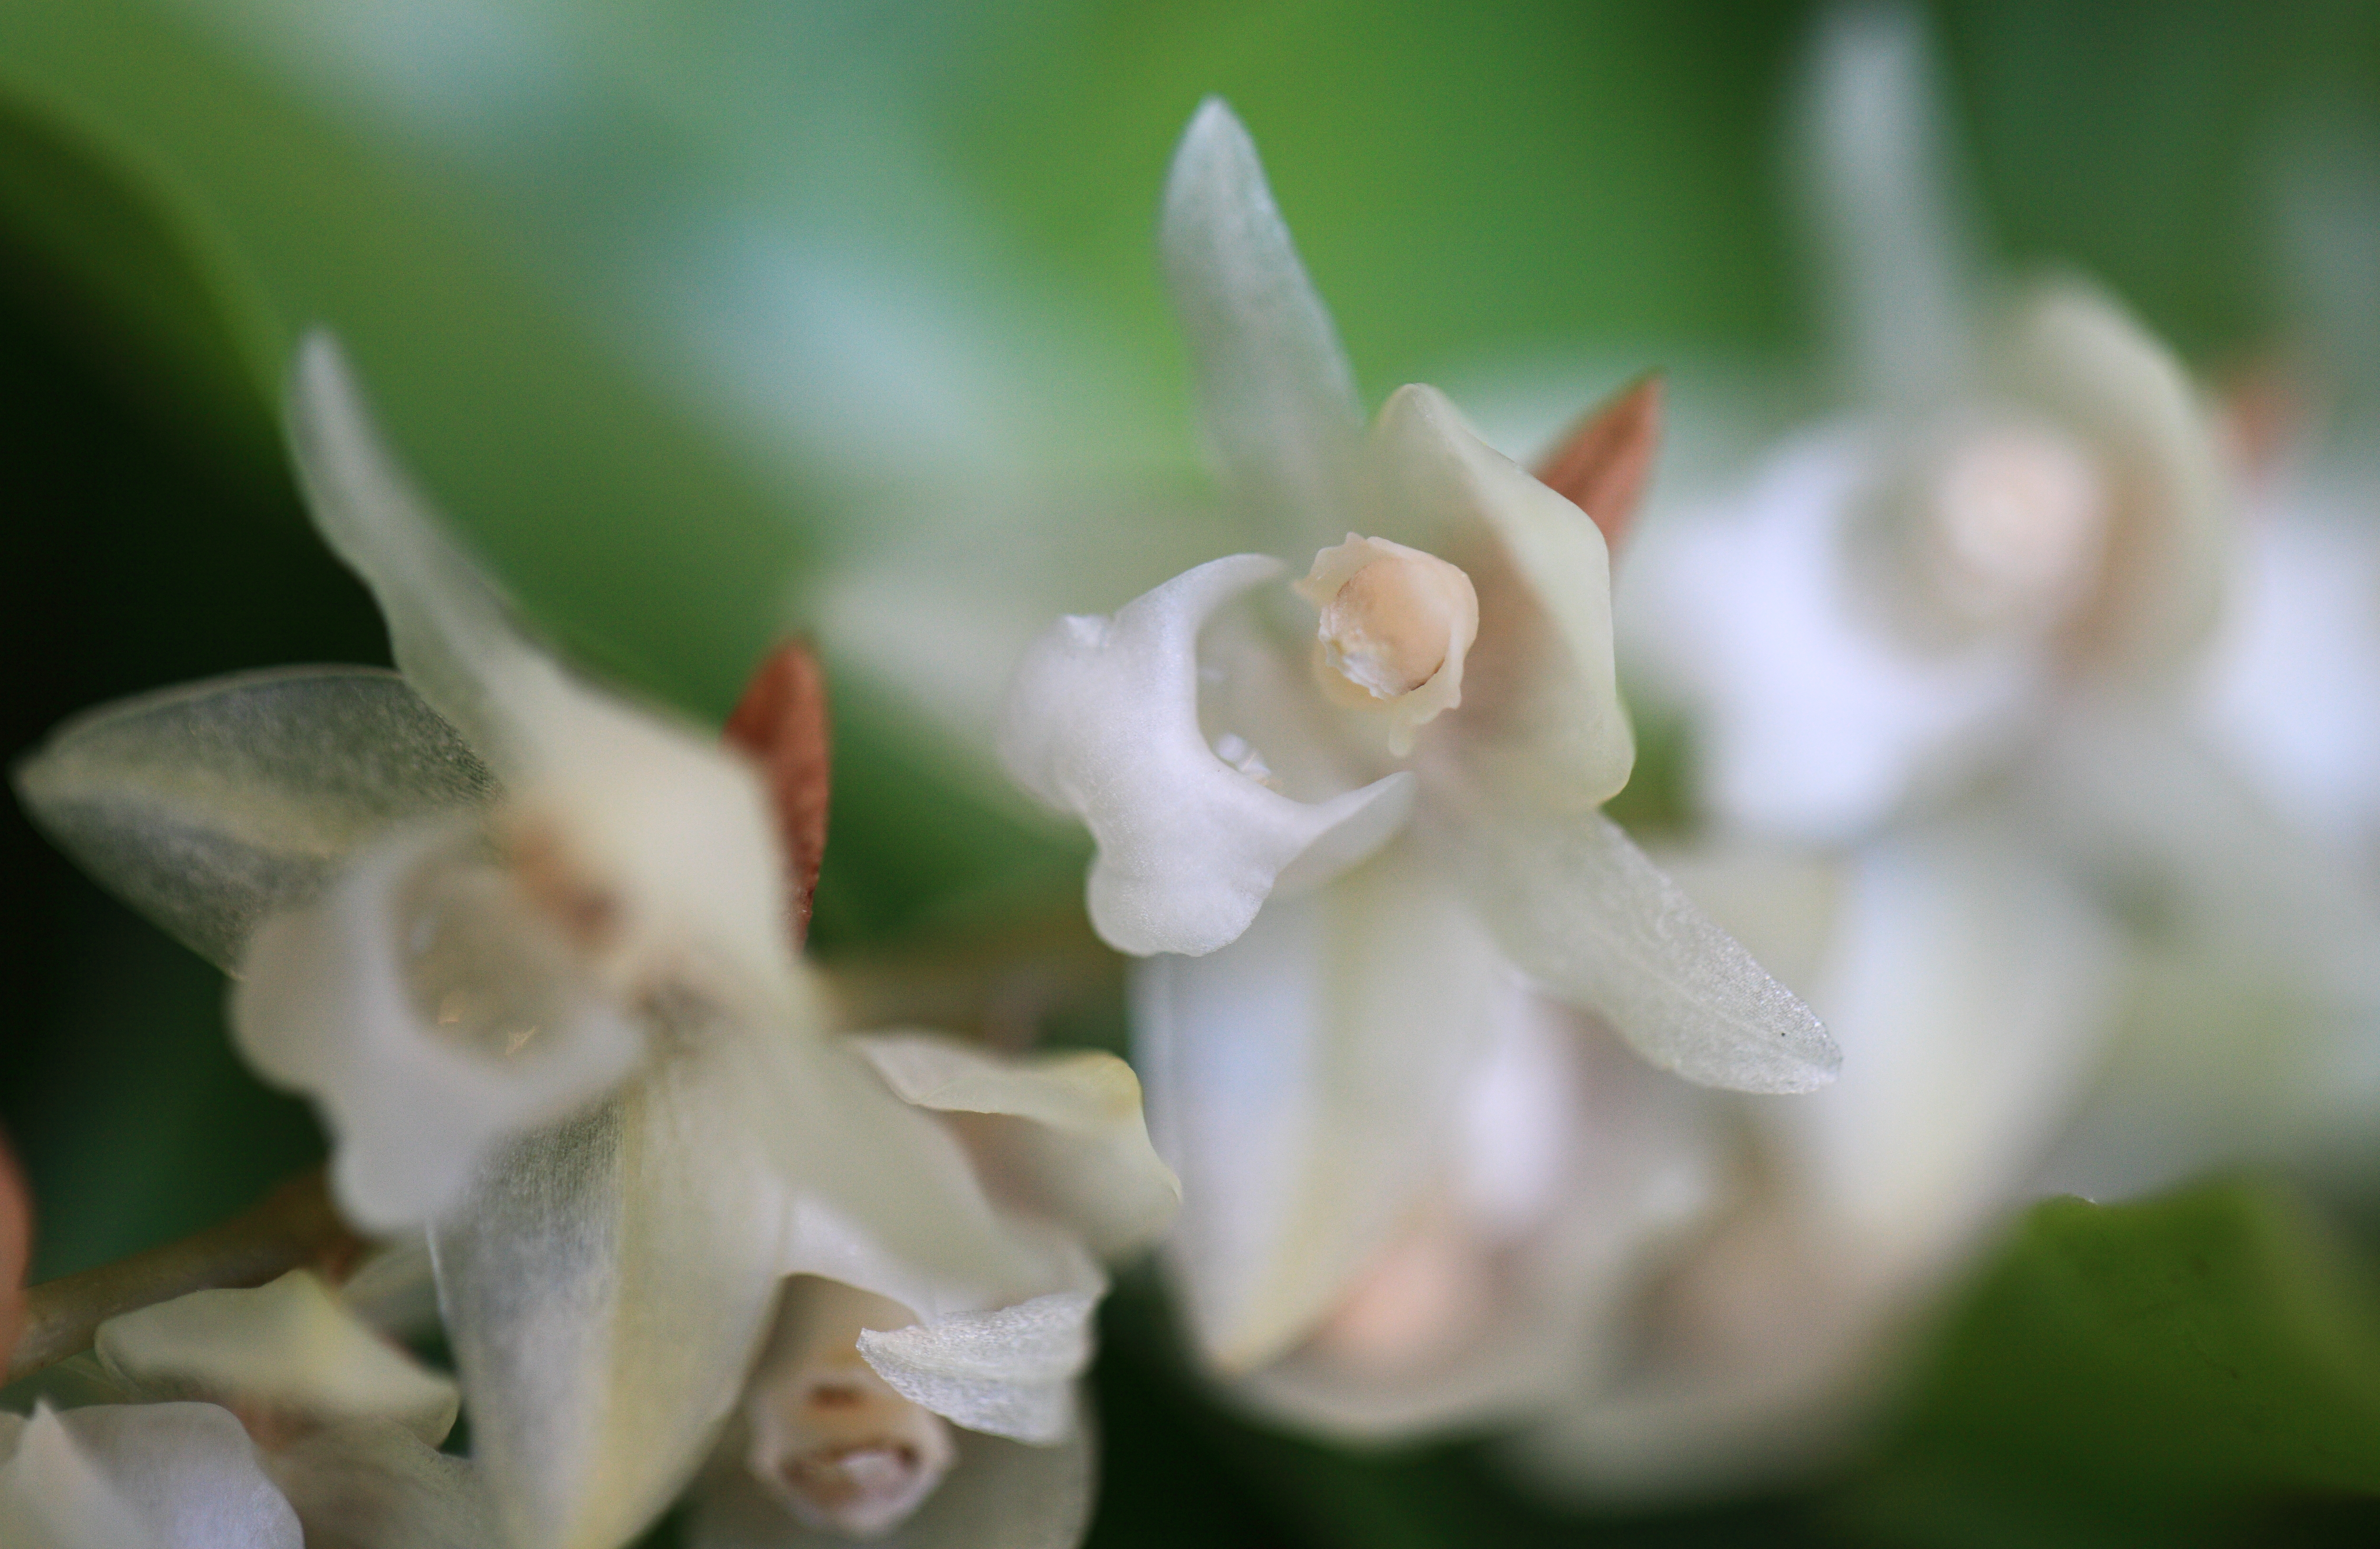
blossom, plant, photography, flower, petal, high, botany, garden, flora, botanical, orchid, close up, 5d, hires, markii, hi, res, resolution, ibaraki, naka, macro photography, flowering plant, cattleya, dendrobium, land plant, moth orchid, christmas orchid, cattleya labiata